History of West Africa

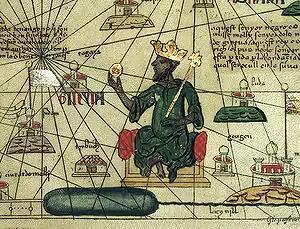
Mansa Musa depicted holding a gold nugget from a 1395 map of Africa and Europe

The Ghana Empire may have been an established kingdom as early as the 3rd century CE, founded among the Soninke, a Mandé people who lived at the crossroads of this new trade, around the city of Kumbi Saleh. Ghana was first mentioned by Arab geographer Al-Farazi in the late 8th century. After 800, the empire expanded rapidly, coming to dominate the entire western Sudan; at its height, the empire could field an army of 200,000 soldiers.